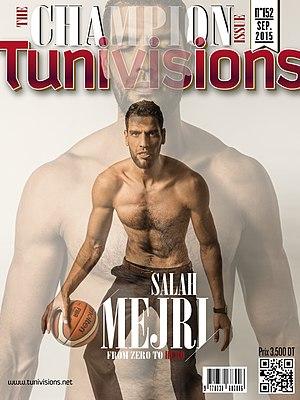
Couverture du numéro 152 du magazine tunisien Tunivisions.
Salah Mejri, né le 15 juin 1986 à Jendouba, est un joueur tunisien de basket-ball. Il mesure 2,18 m et joue au poste de pivot.